Living Glimmering Lying

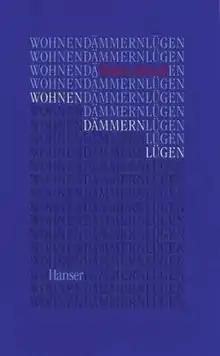
Cover of the first edition

Living Glimmering Lying is a 1994 book by the German writer Botho Strauß. It consists of literary vignettes about alienated people in post-reunification Berlin. The book was published in English in 1999, translated by Roslyn Theobald.